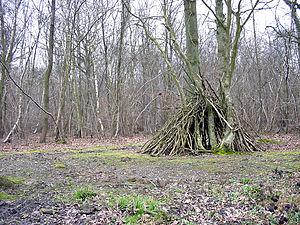
Ambiance de début de fin d'hiver
La forêt domaniale de Rihoult-Clairmarais, plus souvent dénommée « forêt de Clairmarais » est un des grands massifs boisés de la région Nord-Pas-de-Calais et l'un des deux seuls de Flandre française.